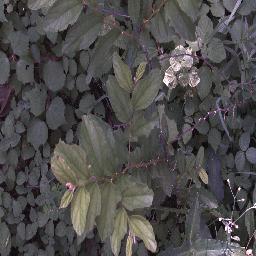
Label: snake_weed